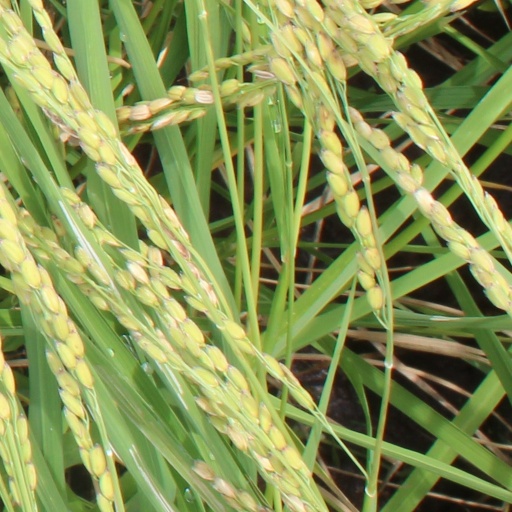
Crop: rice